Basiliscus

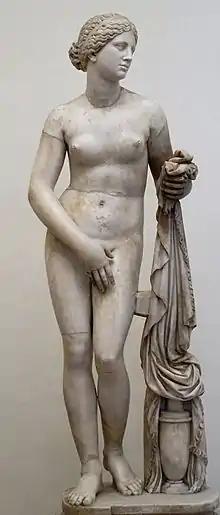
a marble copy of the Cnidian Aphrodite statue

Basiliscus quickly lost support in Constantinople, through a combination of heavy taxes and heretical ecclesiastical policies, as well as a natural disaster. A large fire broke out in the quarter of Chalkoprateia in 475/476, before quickly spreading. The fire destroyed the Basilica, a library containing 120,000 books, as well as the Palace of Lausus, the "Aphrodite of Knidos", the Lindian Athene, and the Samian Here. Bury remarks that, as is common with "accidents in superstitious ages", the fire was reputed to be supernatural in origin. Many at the time viewed it as a symbol of divine wrath against Basiliscus.